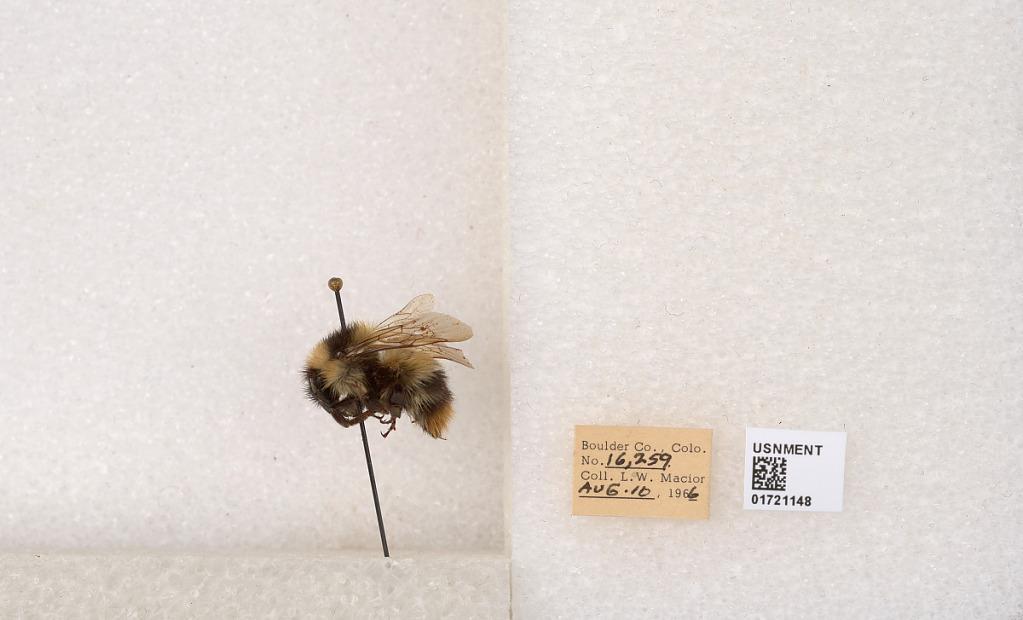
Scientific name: Bombus kirbyellus
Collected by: L. Macior
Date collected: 1966-8-10
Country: United States
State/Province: Colorado
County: Boulder
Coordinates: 40.0925, -105.358